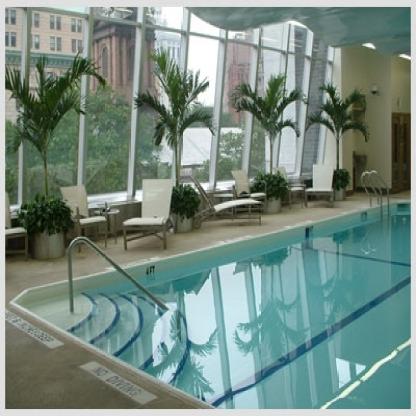
Scene: Indoor